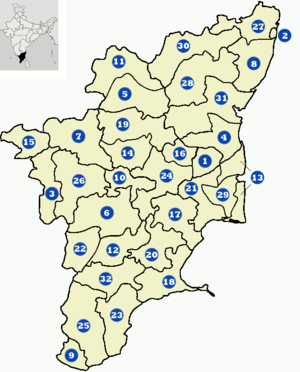
L'état du Tamil Nadu est organisé en 32 districts: